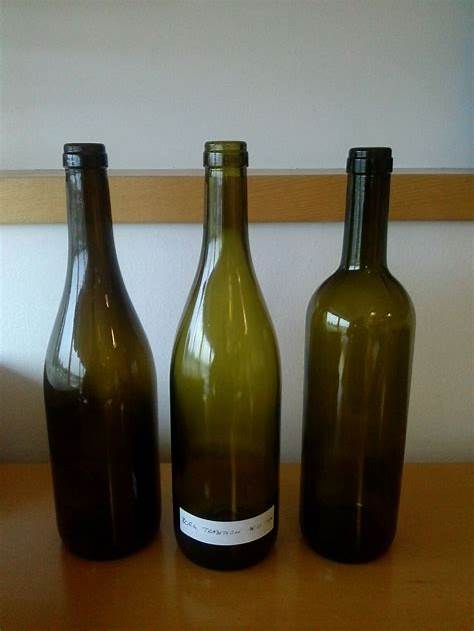
Label: glass